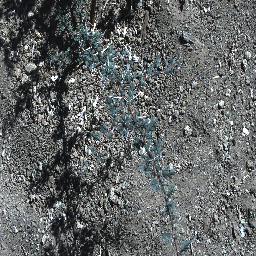
Label: prickly_acacia